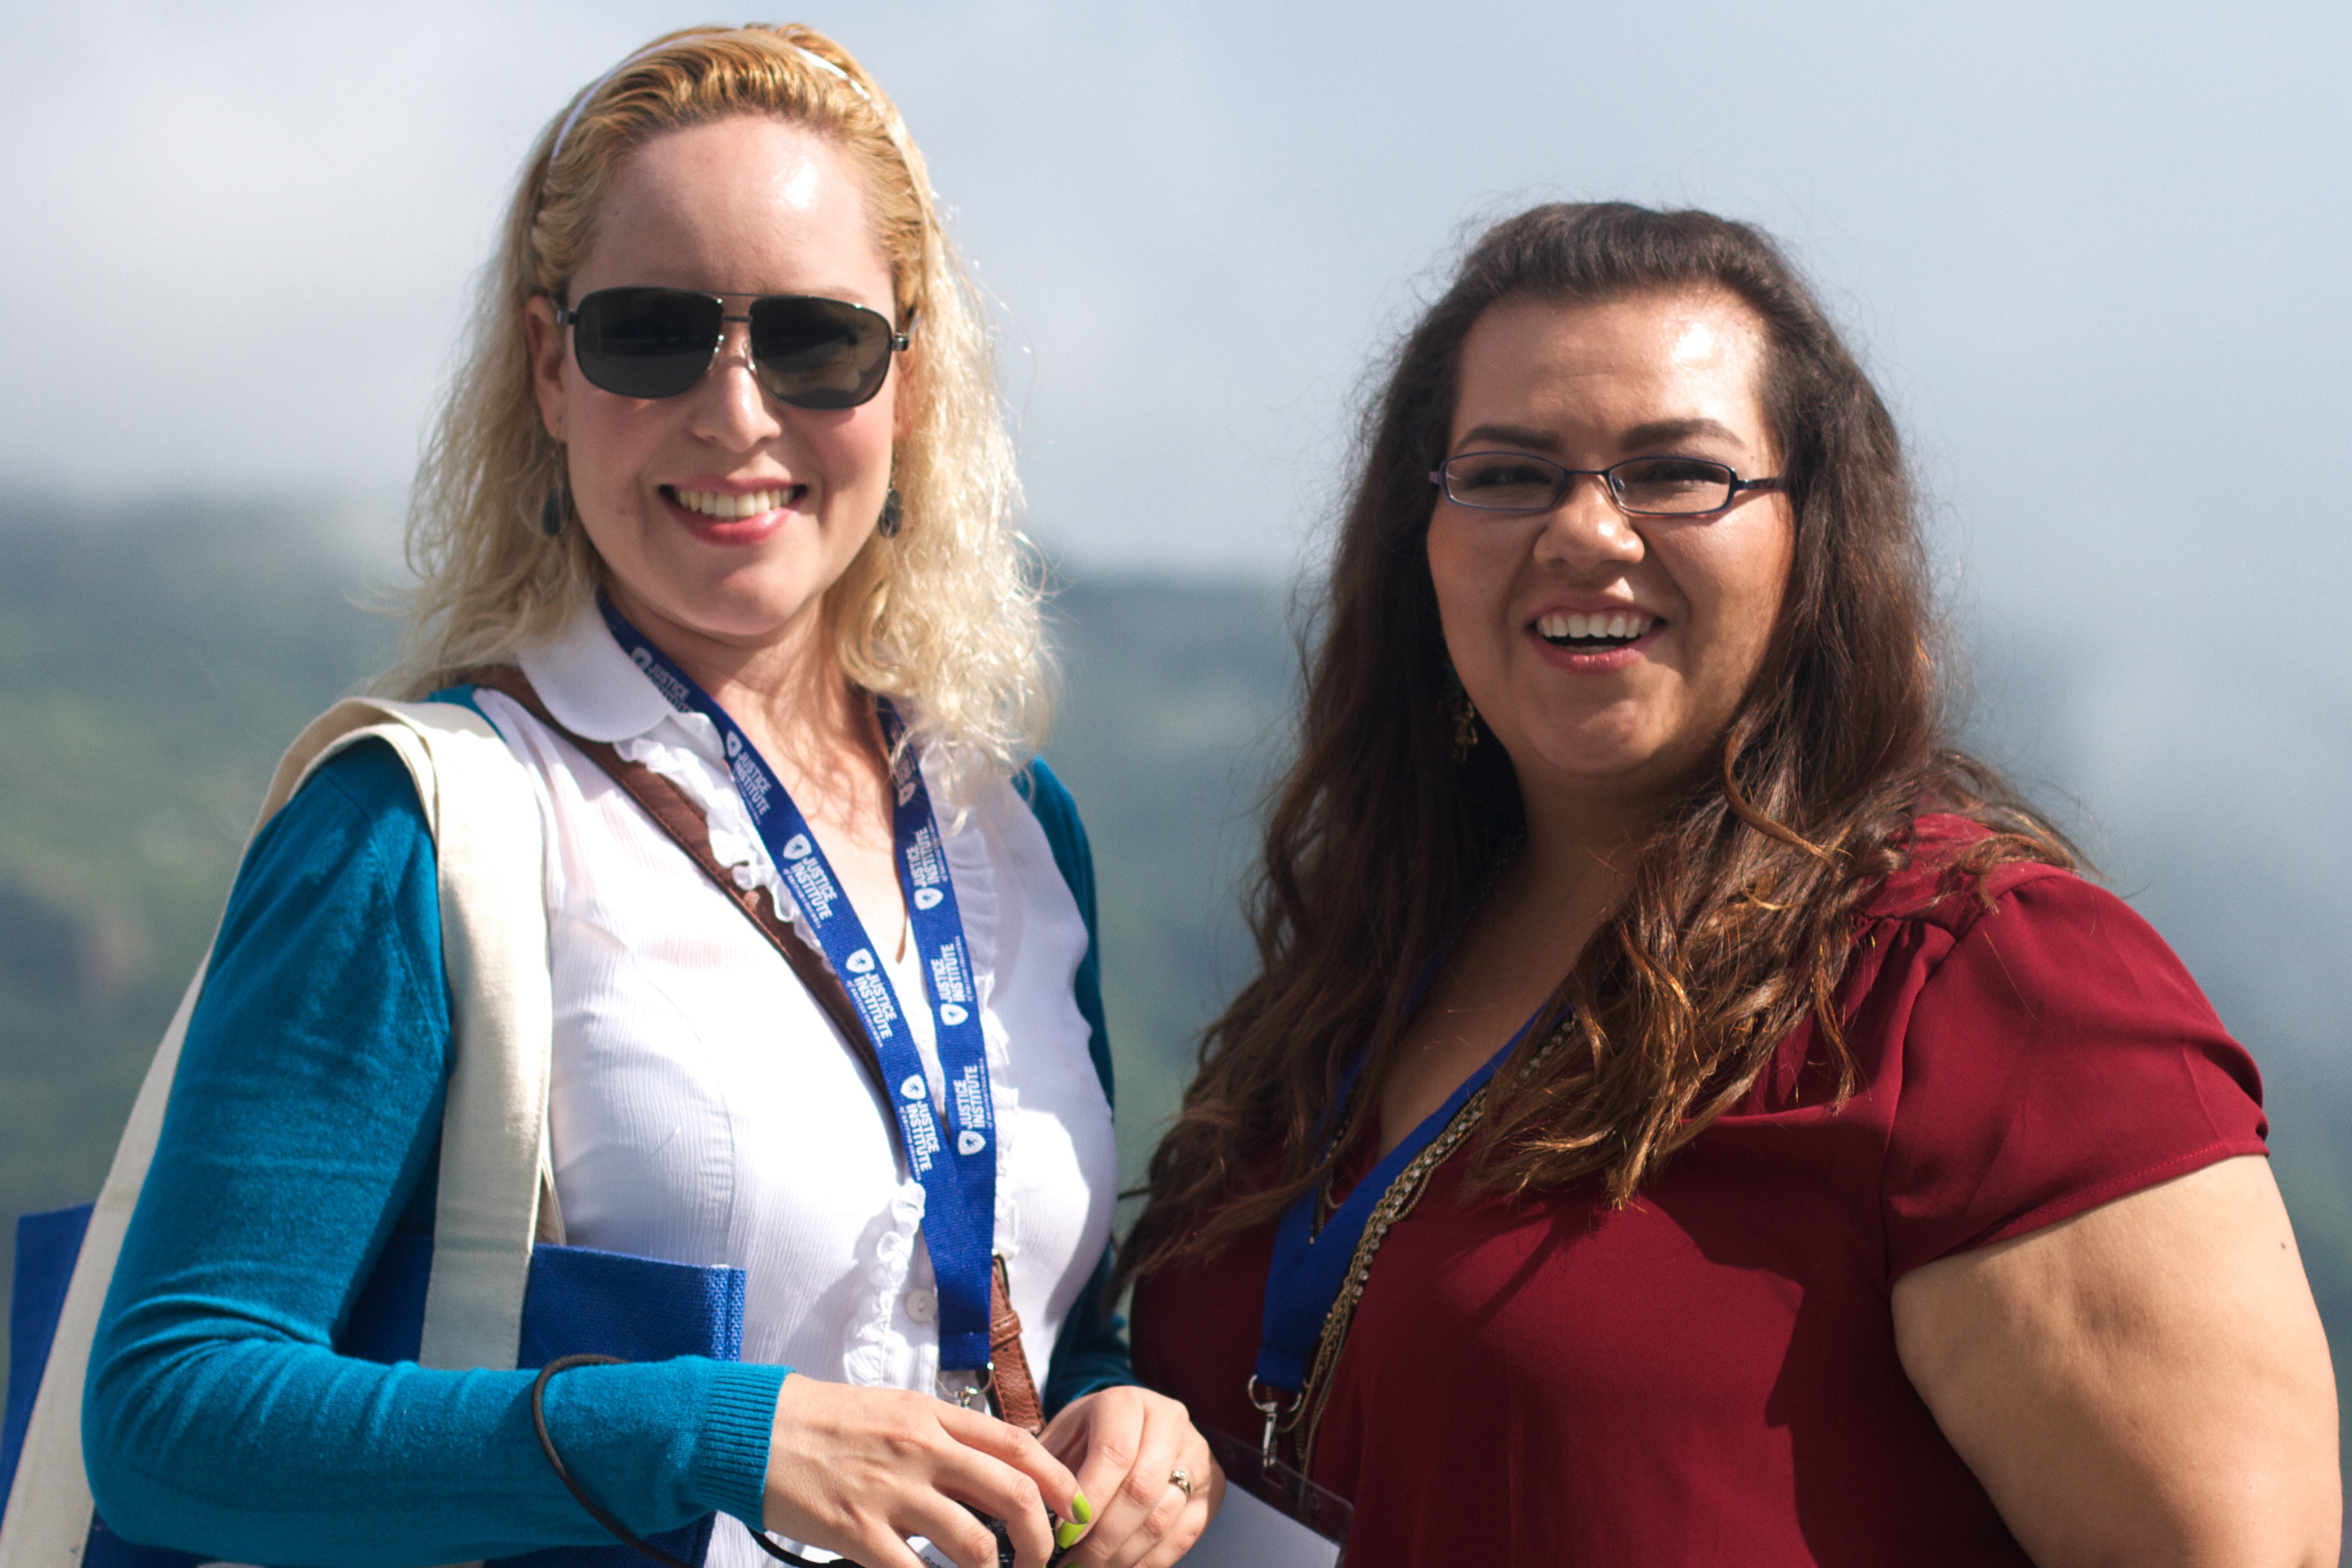
person, people, youth, lady, smile, glasses, beauty, udgagora, social group